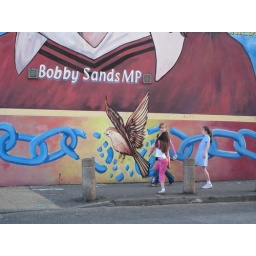
Catholic girls in front of the Bobby Sands mural (Republican neighborhood). Belfast black cab tour, Northern Ireland.